Samaya Clark-Gabriel

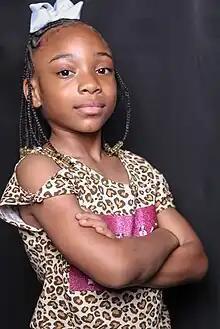
Samaya Clark-Gabriel, age 9.

In 2018, Clark-Gabriel made her acting debut in the indie film titled "Foster Sin". The film brings awareness to the mistreatment of children in the foster system.